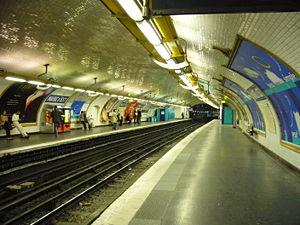
Métro de Paris - ligne 12 - Station Mairie d'Issy (France)
Cet article recense les projets du métro de Paris quant aux prolongements de lignes et à la création de nouvelles lignes dont celles en construction ou en projet sous l'égide de la Société du Grand Paris. Ces projets sont classés par numéro croissant de ligne.
Issy-les-Moulineaux est une commune française dans le département des Hauts-de-Seine en région Île-de-France, au sud-ouest et limitrophe de Paris, en bordure et sur la rive gauche de la Seine.
La ligne 12 du métro de Paris est une des seize lignes du réseau métropolitain de Paris. Elle traverse toute la ville selon une direction globale nord/sud-ouest et relie la station Front Populaire, située à la limite des communes de Saint-Denis et d'Aubervilliers au nord de Paris, à la station Mairie d'Issy, située dans Issy-les-Moulineaux au sud-ouest.
Mairie d'Issy est une station de la ligne 12 du métro de Paris, située sur la commune d'Issy-les-Moulineaux. Elle possède la particularité de marier plusieurs styles de décorations : le style « Nord-Sud », le style « CMP » et le style « Ouï-dire ».
La liste des stations du métro de Paris propose un aperçu des stations actuellement en service, fermées ou autres, du métro de Paris, en France. Le métro a ouvert en 1900 et comprend 302 stations et 383 points d'arrêt, depuis le 23 mars 2013. Les stations fermées ne sont pas comptées dans le total.